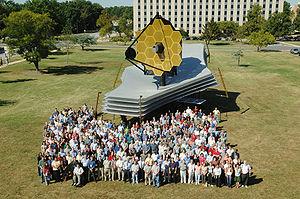
L'équipe du projet JWST du centre Goddard de la NASA devant une maquette à l'échelle 1 du télescope (septembre 2005) Português: A equipa do projecto JWST reuniu-se para uma foto frente ao modelo em escala real do satélite James Webb, no relvado do centro Goddard Space Flight. O mesmo esteve em exibição de 19 a 25 de Setembro de 2005. A foto permite visualizar a imponência e o tamanho do satélite.
Le télescope spatial James-Webb est un télescope spatial développé par la NASA avec le concours de l'Agence spatiale européenne et de l'Agence spatiale canadienne. Son lancement est prévu le 31 octobre 2021.